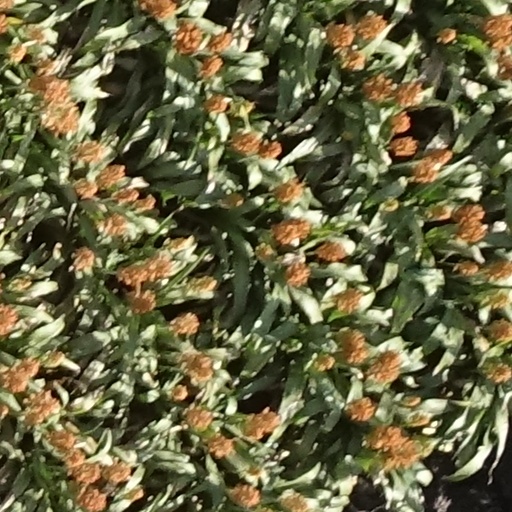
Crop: sorghum